The Turkish Gambit (film)

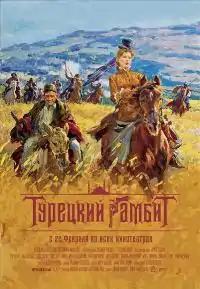
Russian movie poster

The Turkish Gambit is a 2005 Russian historical spy film, an adaptation of Boris Akunin's novel "The Turkish Gambit" featuring his most famous character, the detective Erast Fandorin. It was directed by Dzhanik Fayziev and written by Akunin himself. The film starred Marat Basharov, Yegor Beroyev, and Olga Krasko. "The Turkish Gambit" was a box office success, although it received mixed reviews from critics.